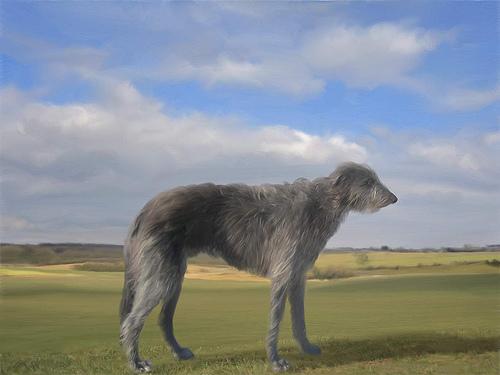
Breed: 224-n000056-Scottish_deerhound